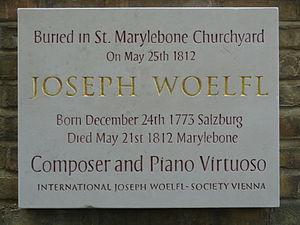
Joseph Woelfl est un compositeur et pianiste virtuose autrichien, né à Salzbourg le vendredi 24 décembre 1773 et mort à Londres le jeudi 21 mai 1812.